Aerotrain (GM)

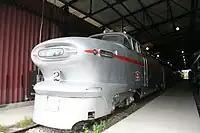
The Rock Island line's repainted "Aerotrain" No. 2 on display in the National Railroad Museum in Green Bay, Wisconsin (September 2010).

Meanwhile, the first EMD LWT12 locomotive (serial number 20826), began to travel on the Rock Island line between Chicago and Peoria in February 1956 when pulling the line's "Jet Rocket" train, which bore a strong resemblance to an "Aerotrain". The Rock Island later designated the power car as locomotive number 1.